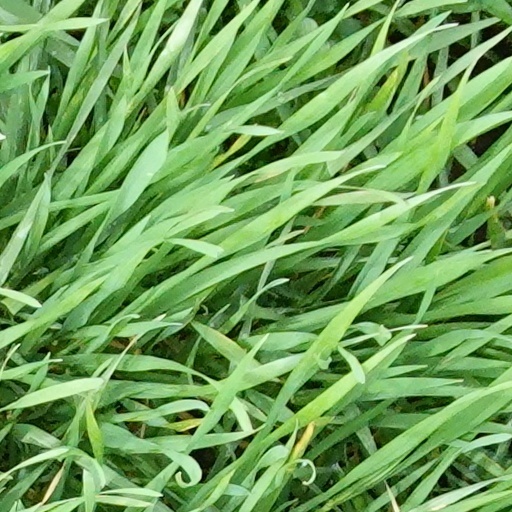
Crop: wheat